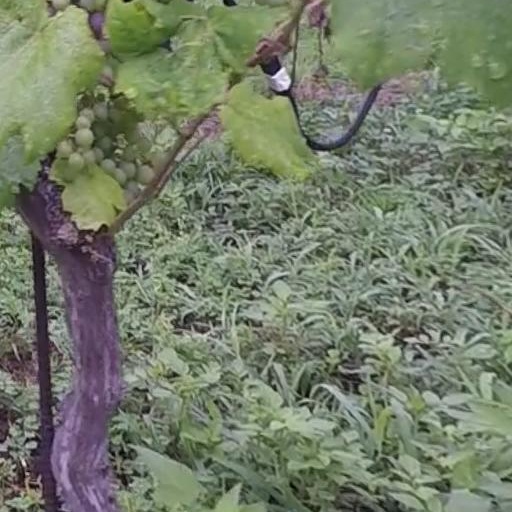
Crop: grape